Short film

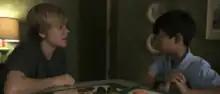
"Paulie", a short film released in 2012

All films in the beginning of cinema were very short, sometimes running only a minute or less. It was not until the 1910s when films started to get longer than about ten minutes. The first set of films were presented in 1894 and it was through Thomas Edison's device called a kinetoscope. It was made for individual viewing only. Comedy short films were produced in large numbers compared to lengthy features such as D. W. Griffith's 1915 "The Birth of a Nation". By the 1920s, a ticket purchased a varied program including a feature and several supporting works from categories such as second feature, short comedy, 4–10 minute cartoon, travelogue, and newsreel.